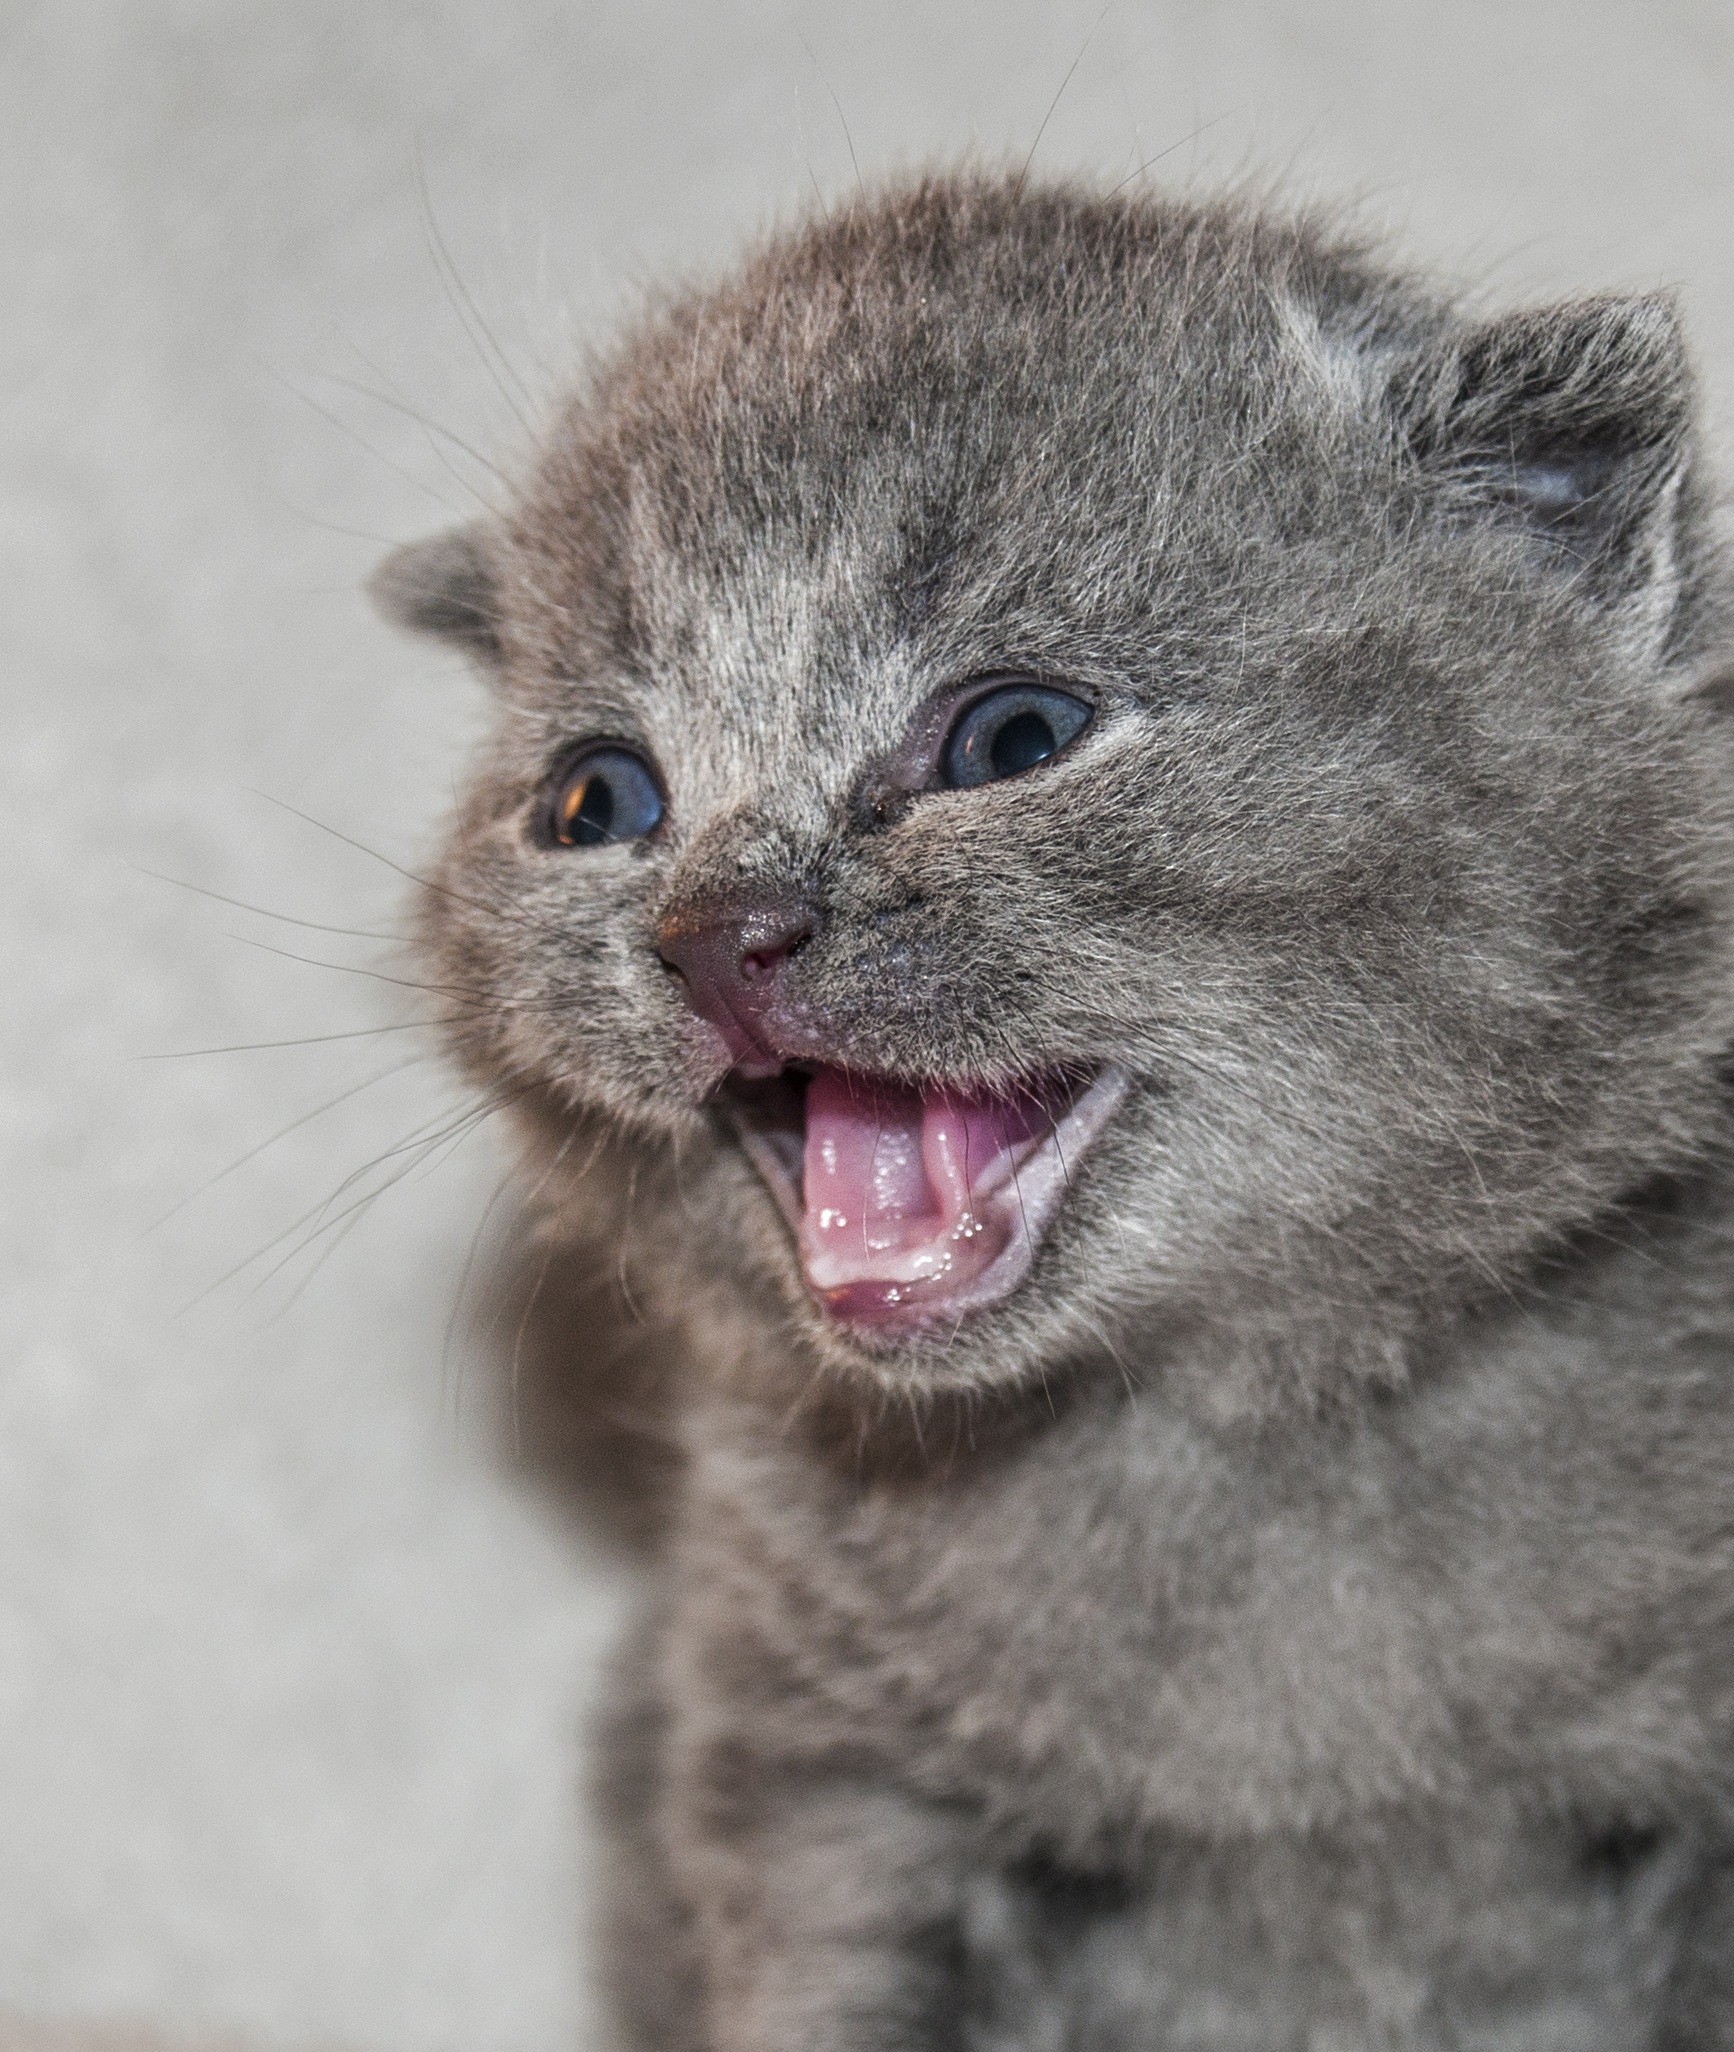
puppy, fluffy, kitten, cat, mammal, fauna, close up, nose, whiskers, kitty, vertebrate, chartreux, russian blue, wild cat, small to medium sized cats, cat like mammal, nebelung, domestic short haired cat